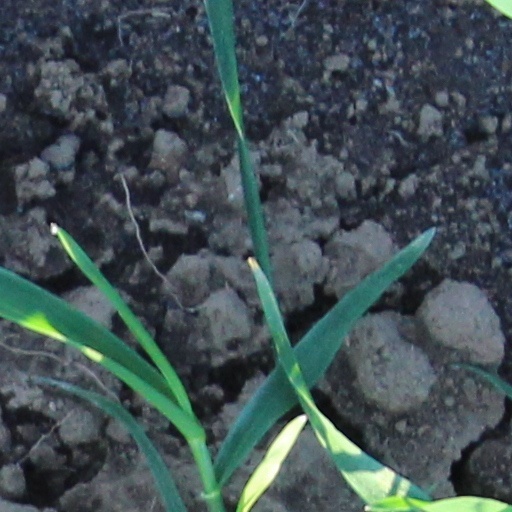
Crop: wheat